Parramatta Stadium

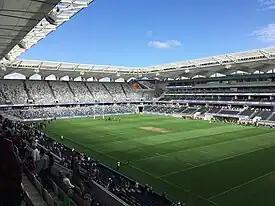
Western Sydney Stadium

Parramatta Stadium announced on 9 October 2013, that for the first time in the history of the stadium that it would take on a naming rights sponsor, with Pirtek, a hydraulics company with origins in Western Sydney winning the rights and naming it "Pirtek Stadium", which lasted until the demolition.